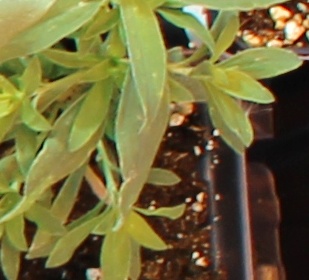
Label: Kochia